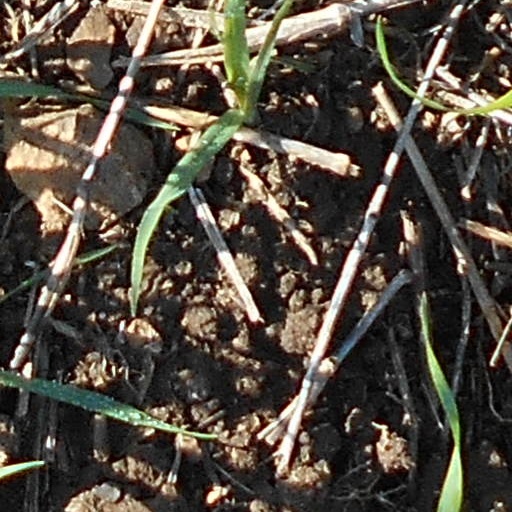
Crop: wheat